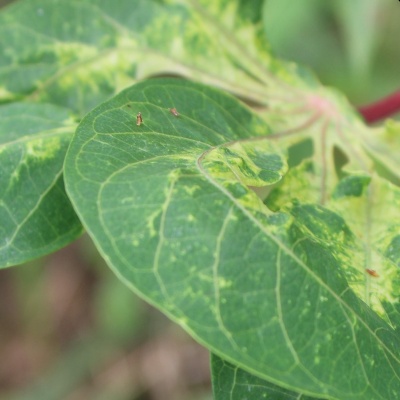
Crop: Cassava
Condition: mosaic